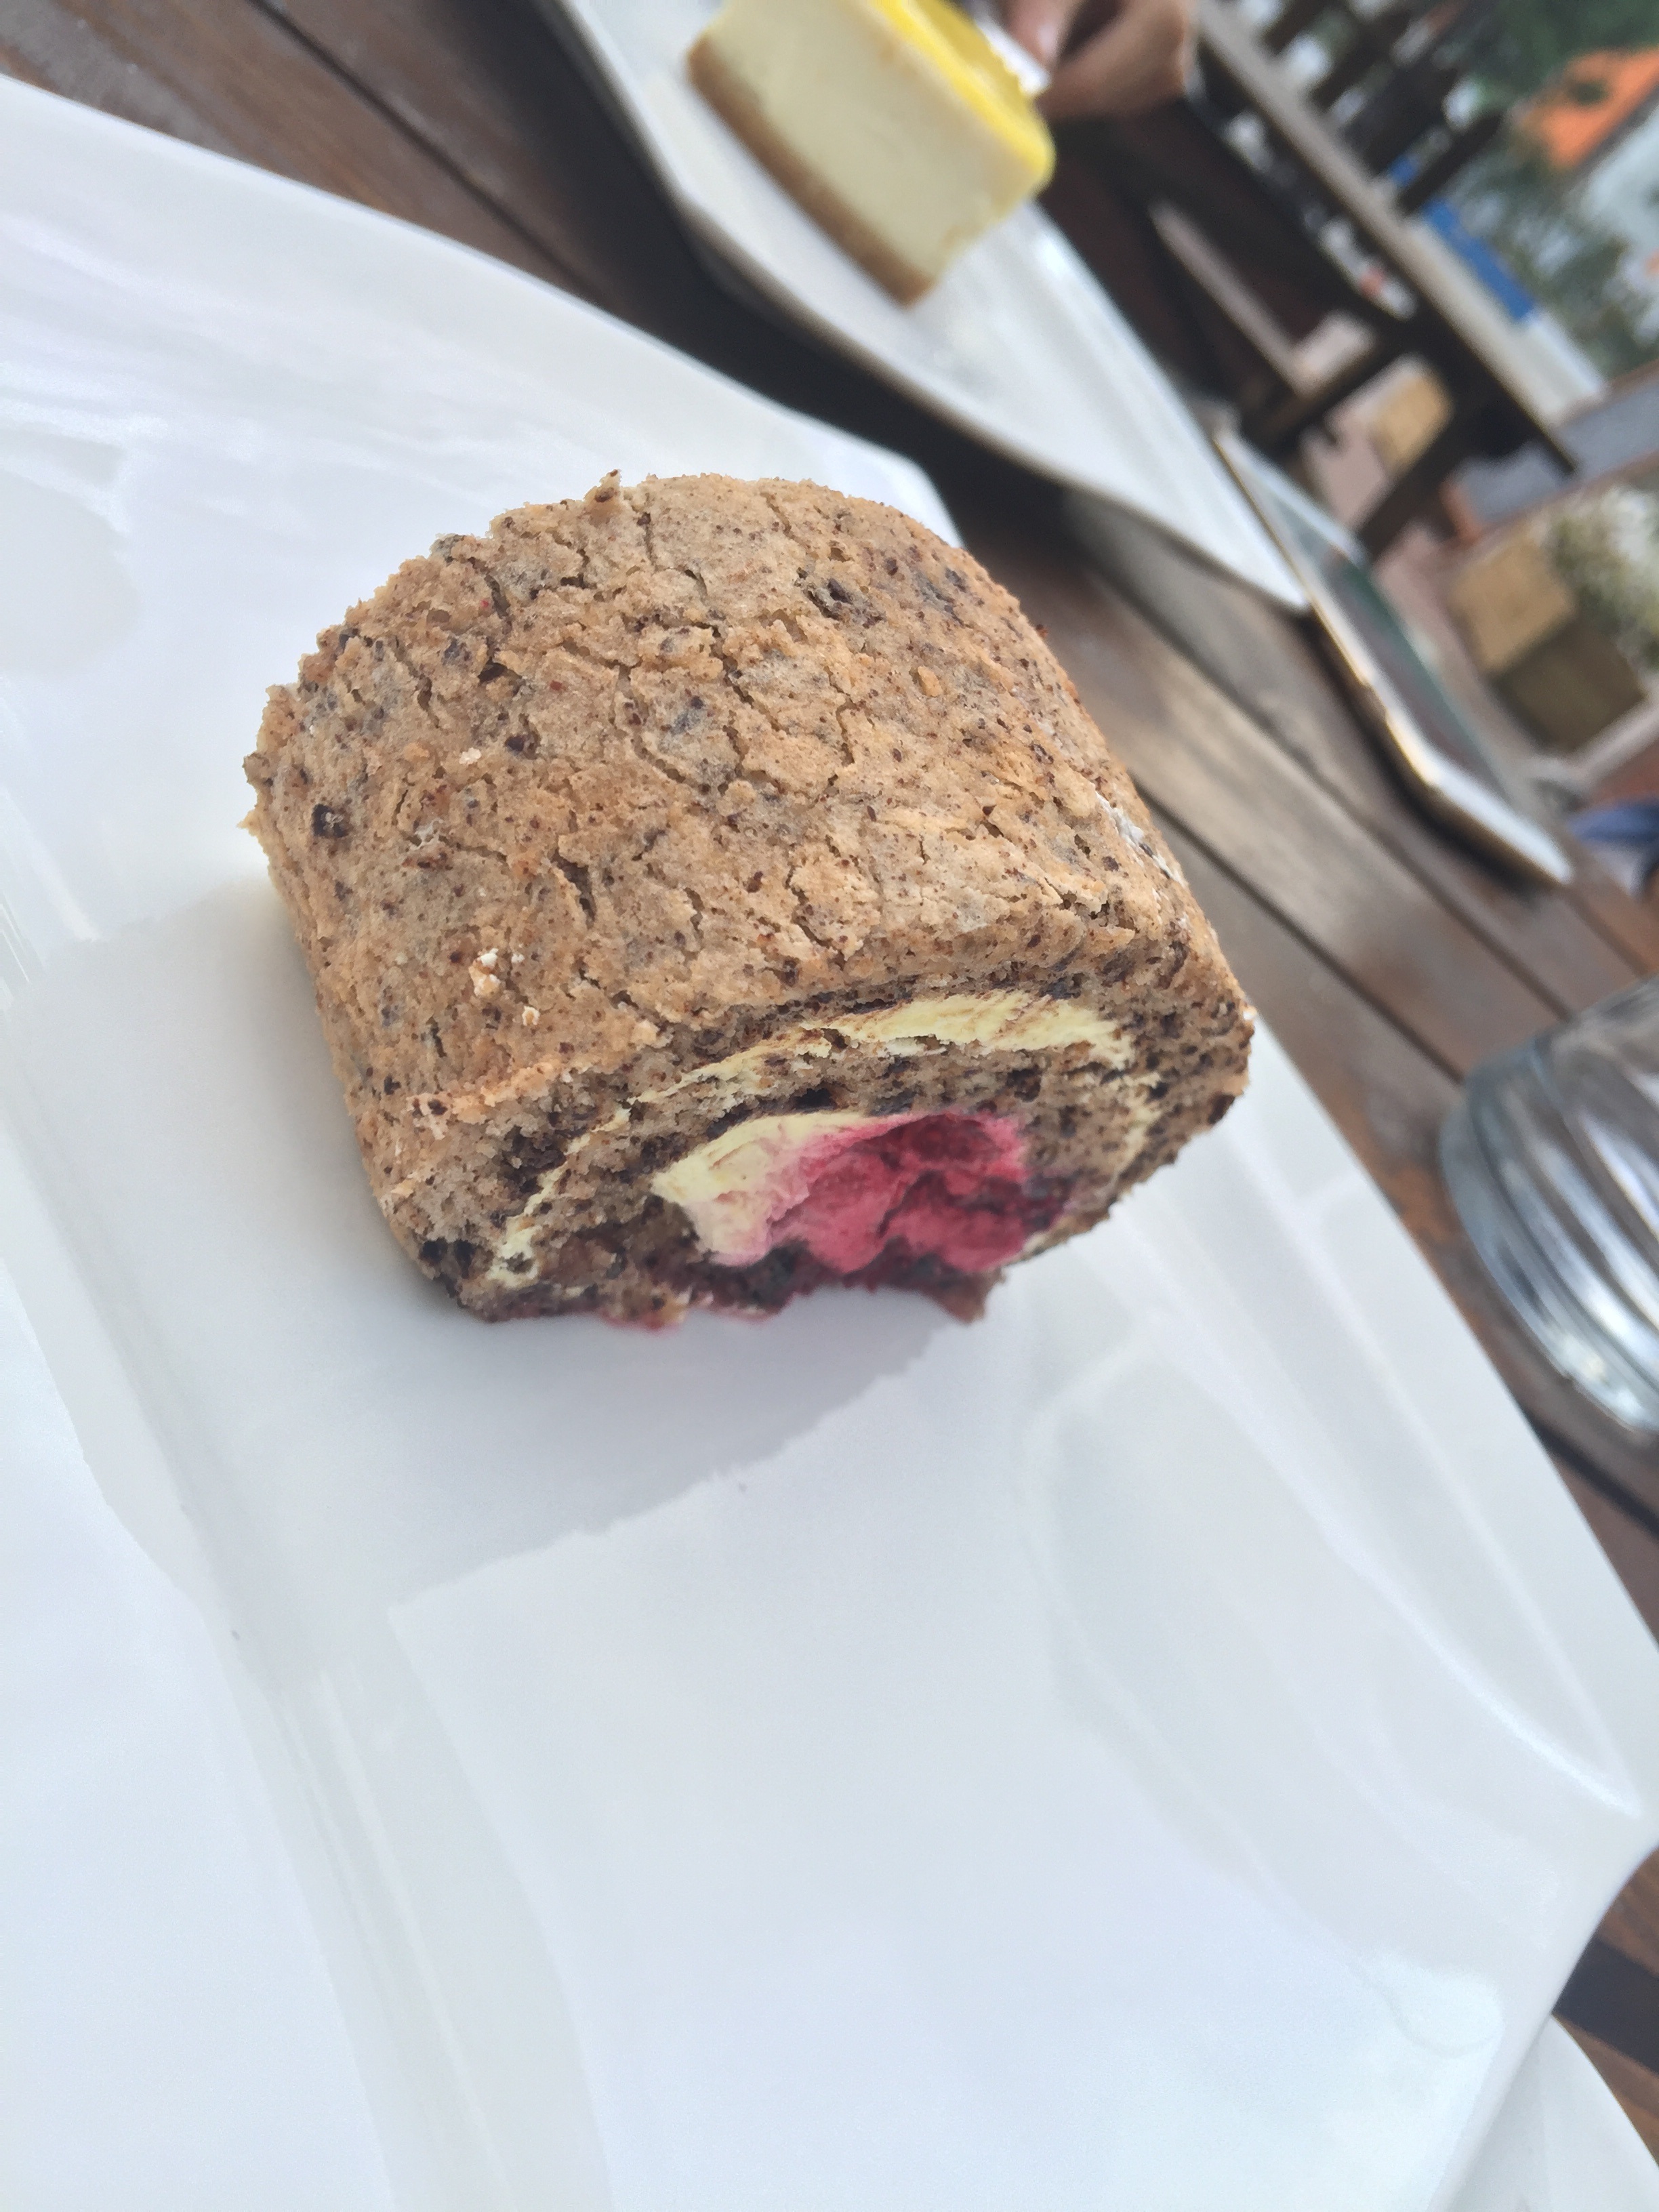
cafe, sweet, restaurant, dish, meal, food, produce, breakfast, baking, dessert, cake, baked goods, grass family, iss z